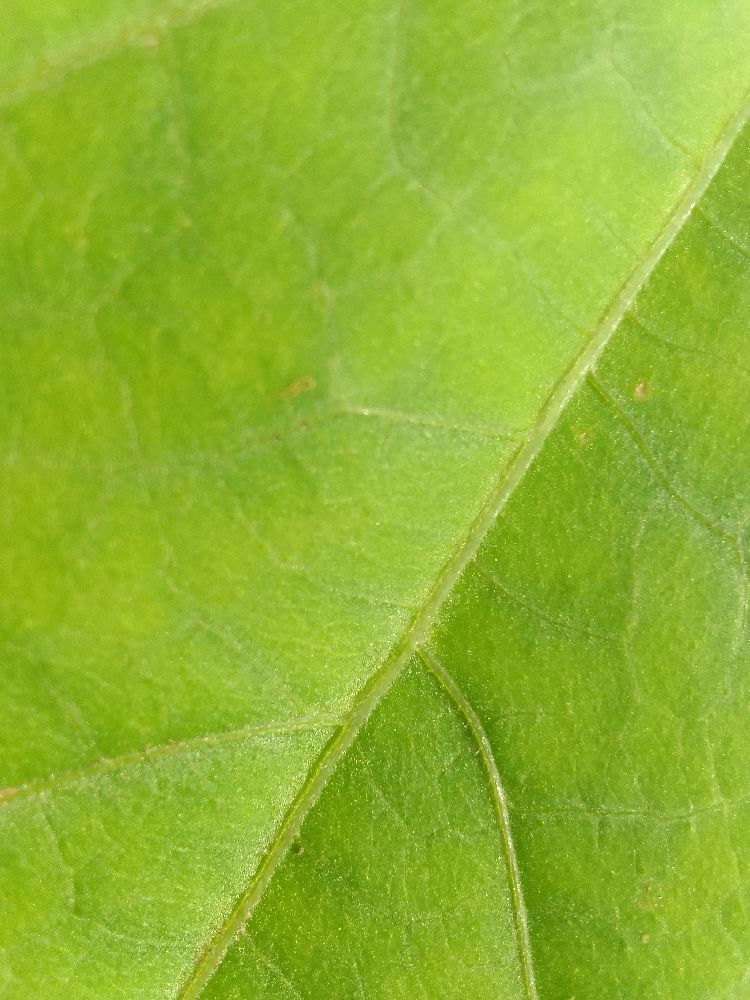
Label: healthy